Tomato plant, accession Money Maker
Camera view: tilt-top (135 deg); turntable rotation: 30 degrees
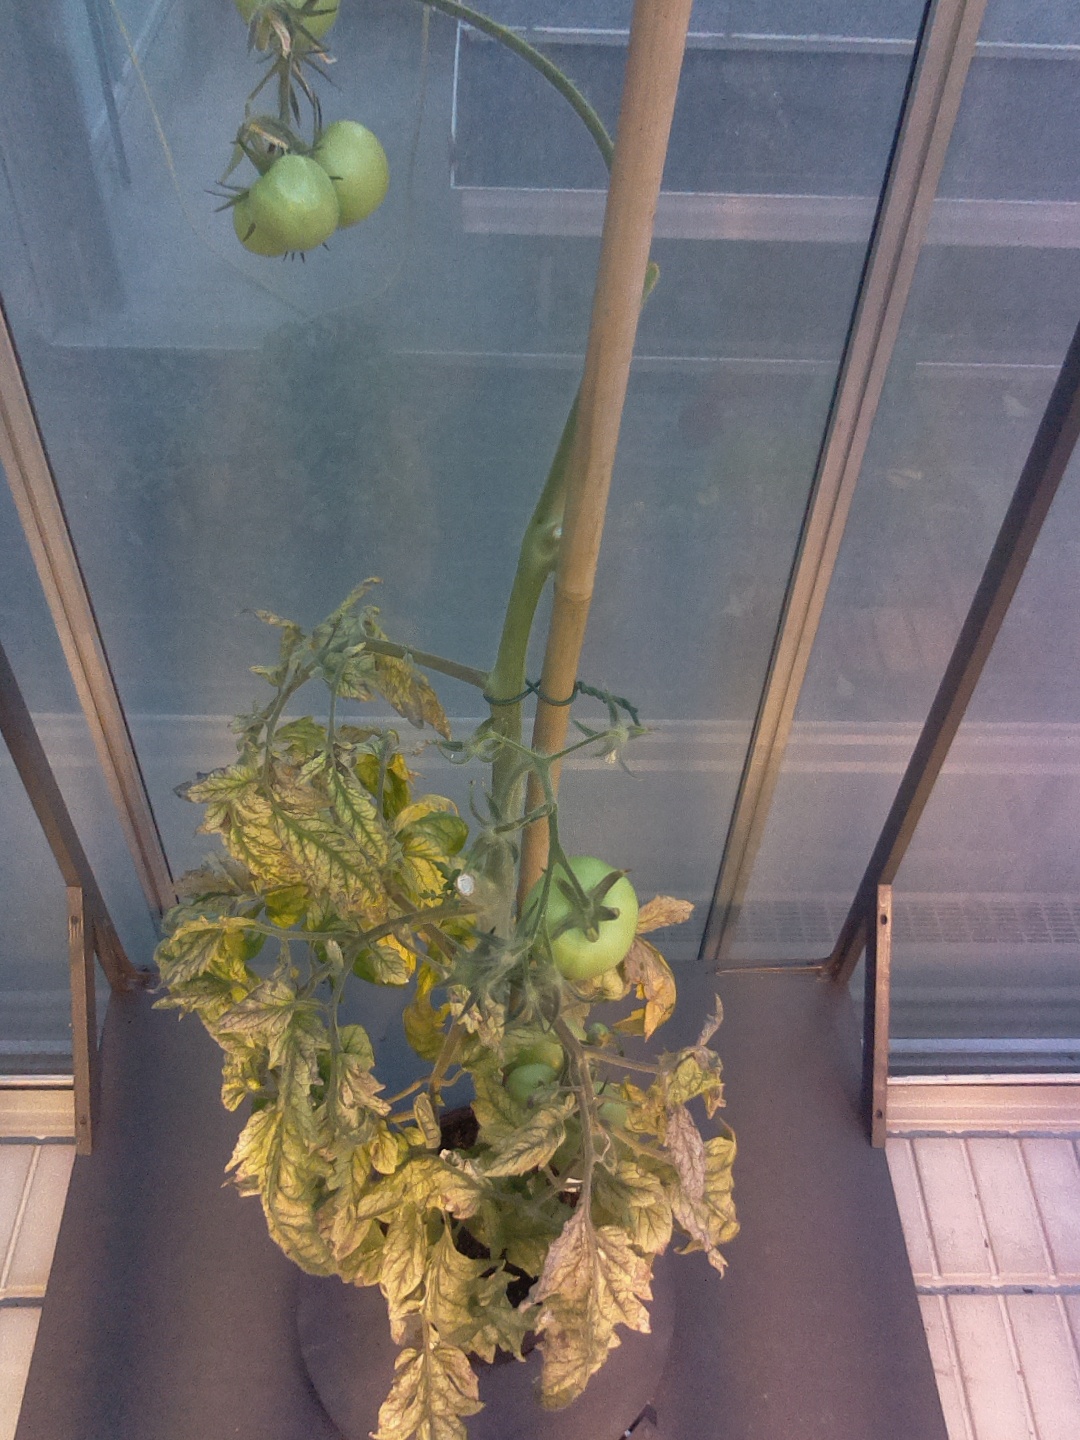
BBCH growth stage 79: 90% -100% of final fruit size